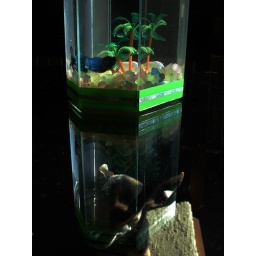
swimming in a fish bowl.